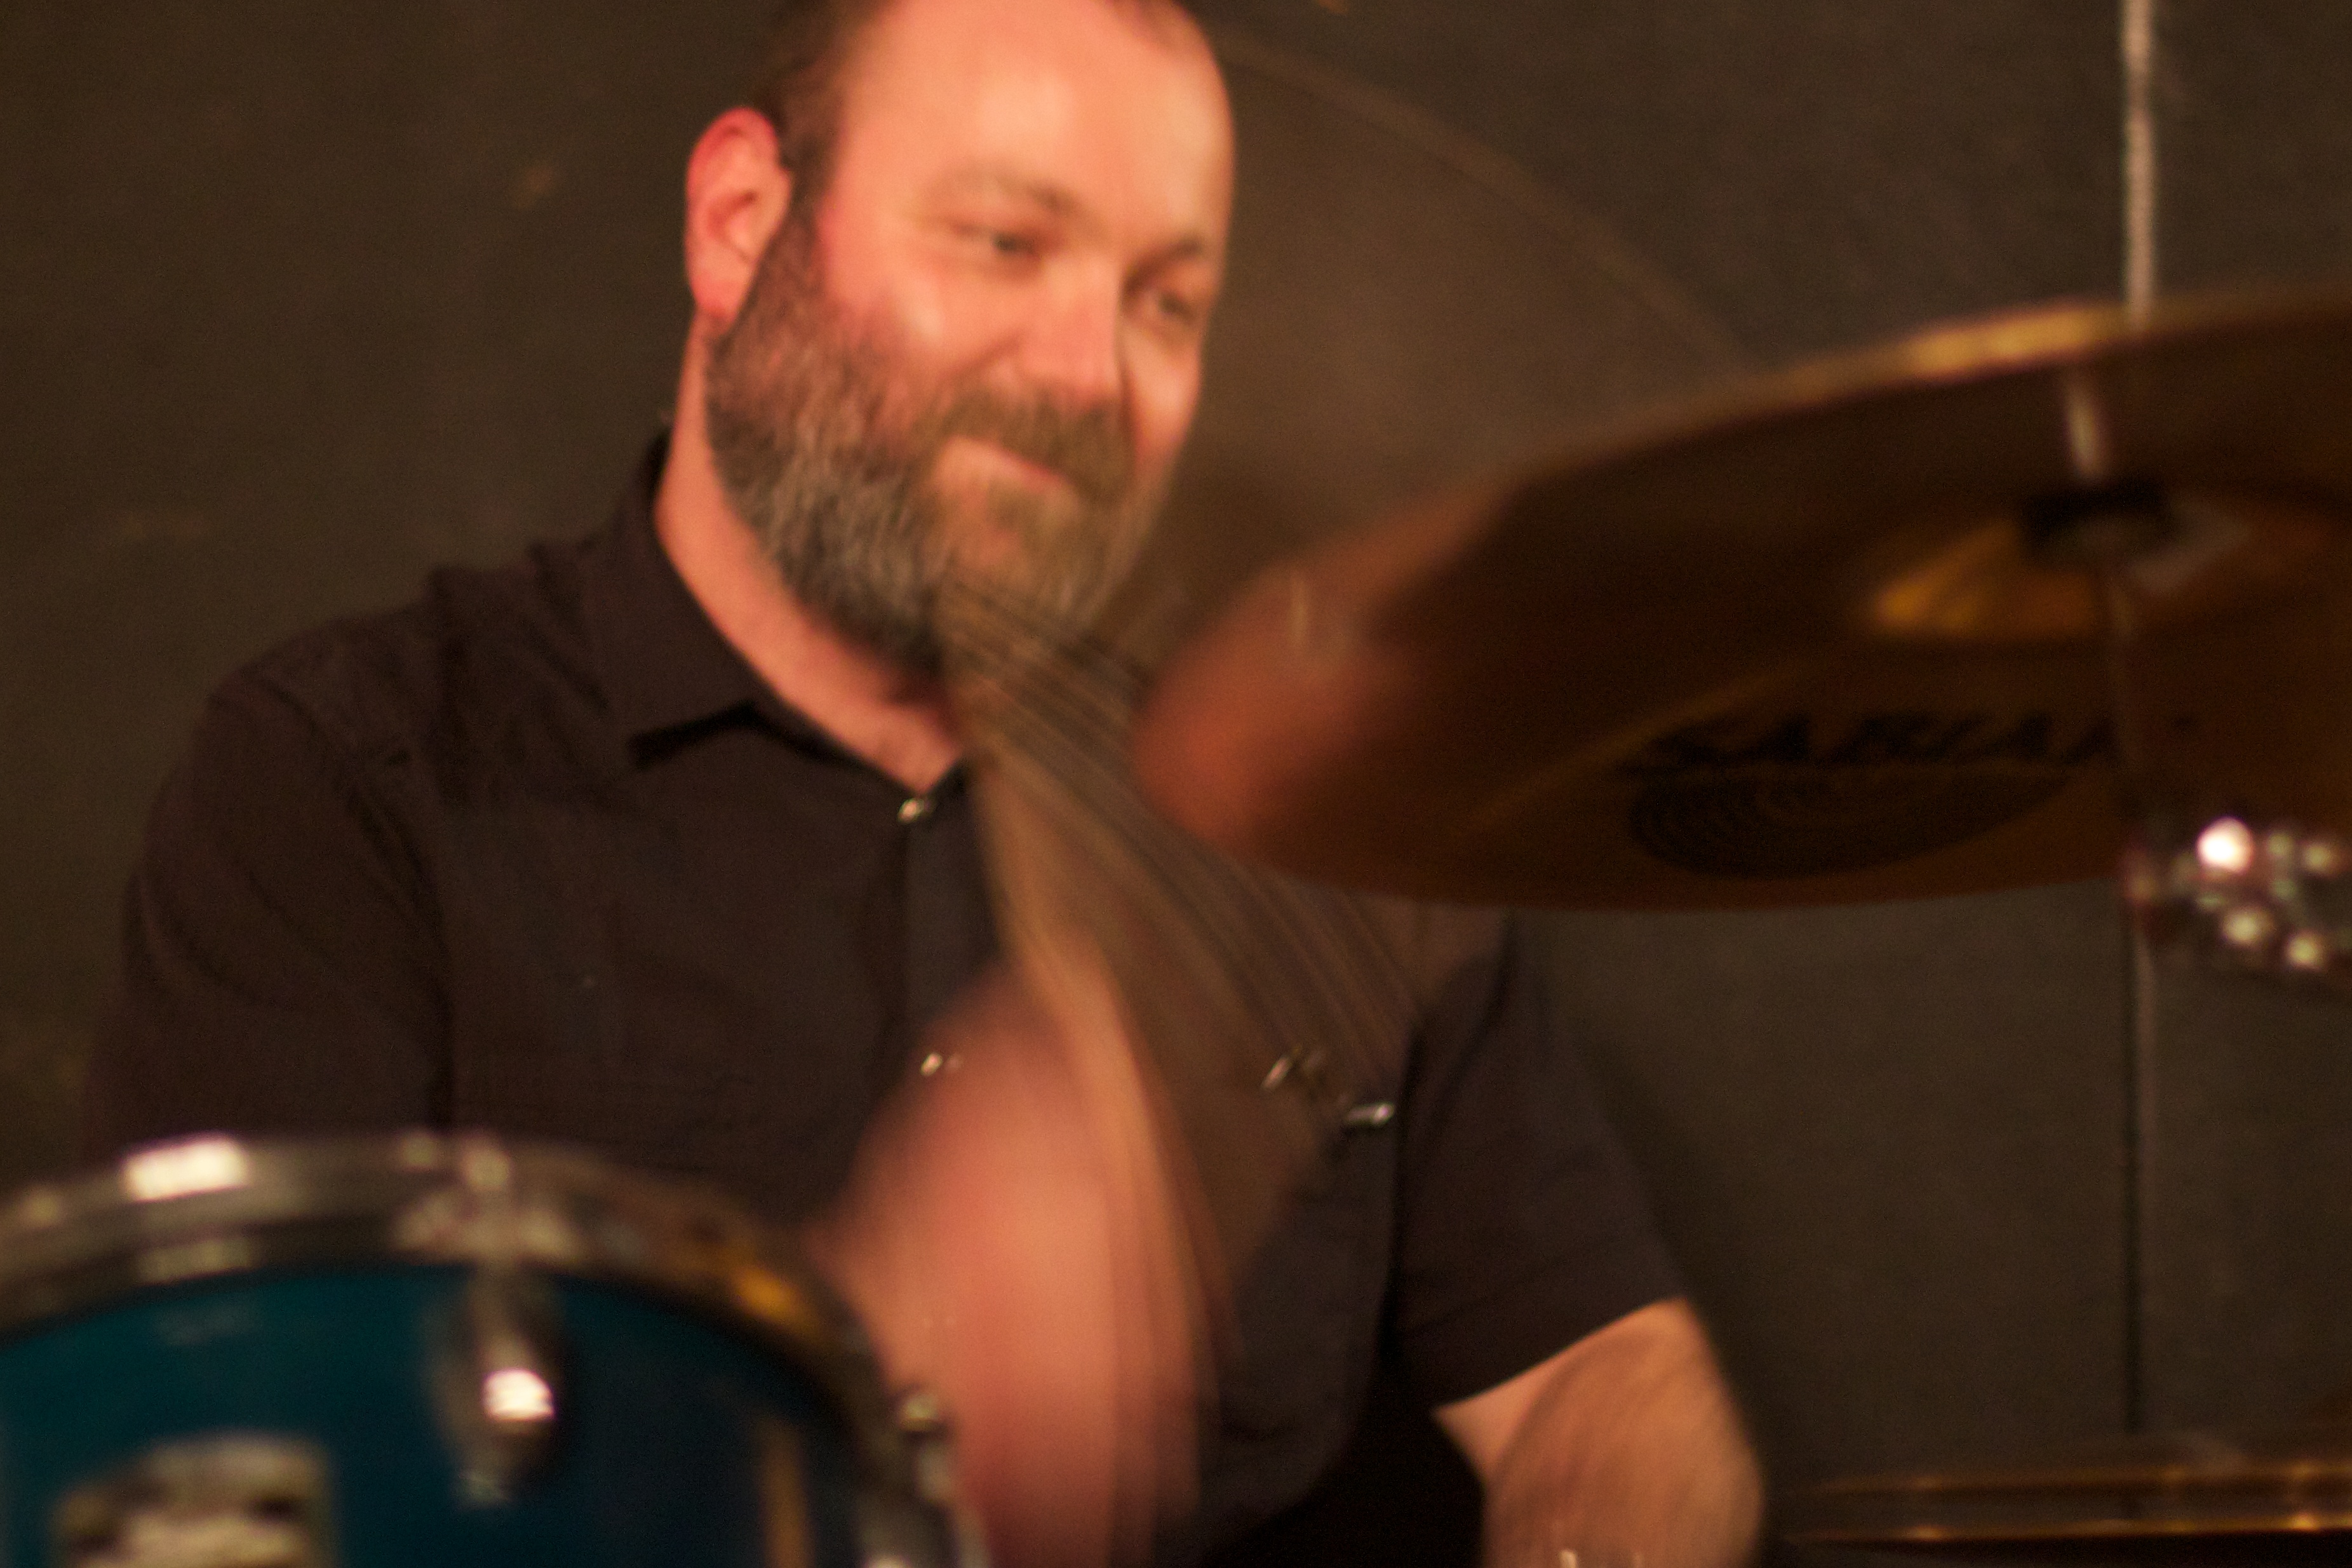
music, concert, musician, drum, musical instrument, percussion, performance, singing, drums, drummer, entertainment, facial hair, skin head percussion instrument